George Lemuel Woods

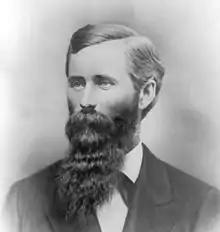

George Lemuel Woods (July 30, 1832 – January 7, 1890) was an American lawyer, judge, and politician. A member of the Republican Party, Woods served as the third Governor of Oregon from 1866 to 1870. Failing to win renomination, Woods was then appointed Territorial Governor of Utah by President Ulysses S. Grant, serving in that position from 1871 to 1875.